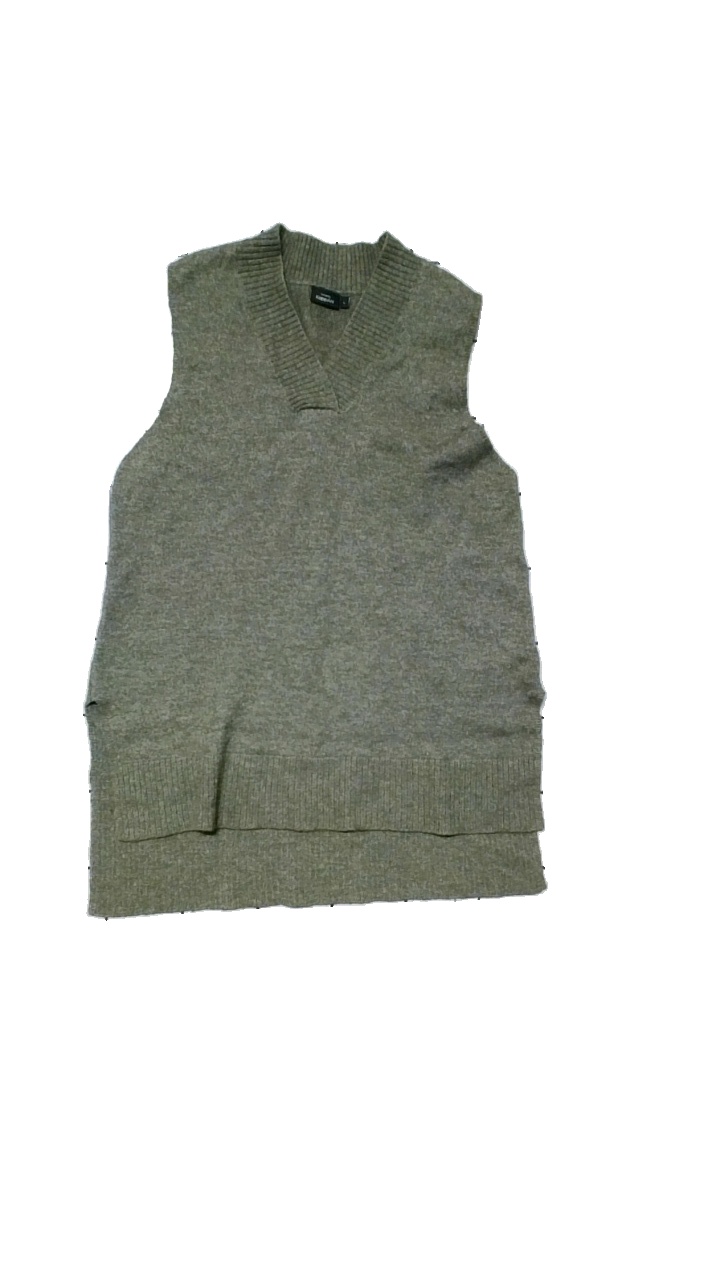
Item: Vest (Ladies)
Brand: Kappahl
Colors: Green
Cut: Regular, V-collar, Long
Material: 53% polyester, 21% acrylic, 15% wool, 8% nylon, 3%elastane
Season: All
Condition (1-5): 4
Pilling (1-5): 3
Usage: Reuse
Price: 50-100